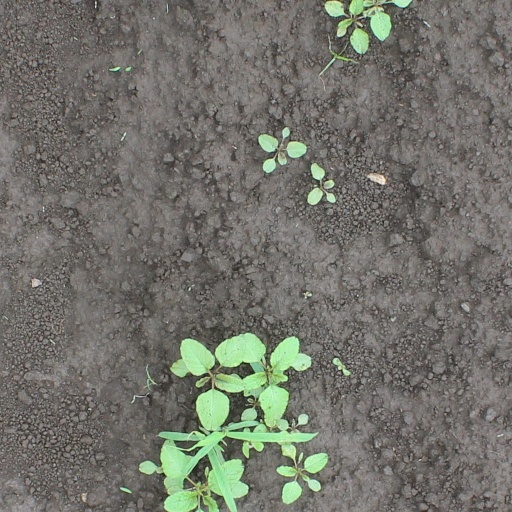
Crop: soybean